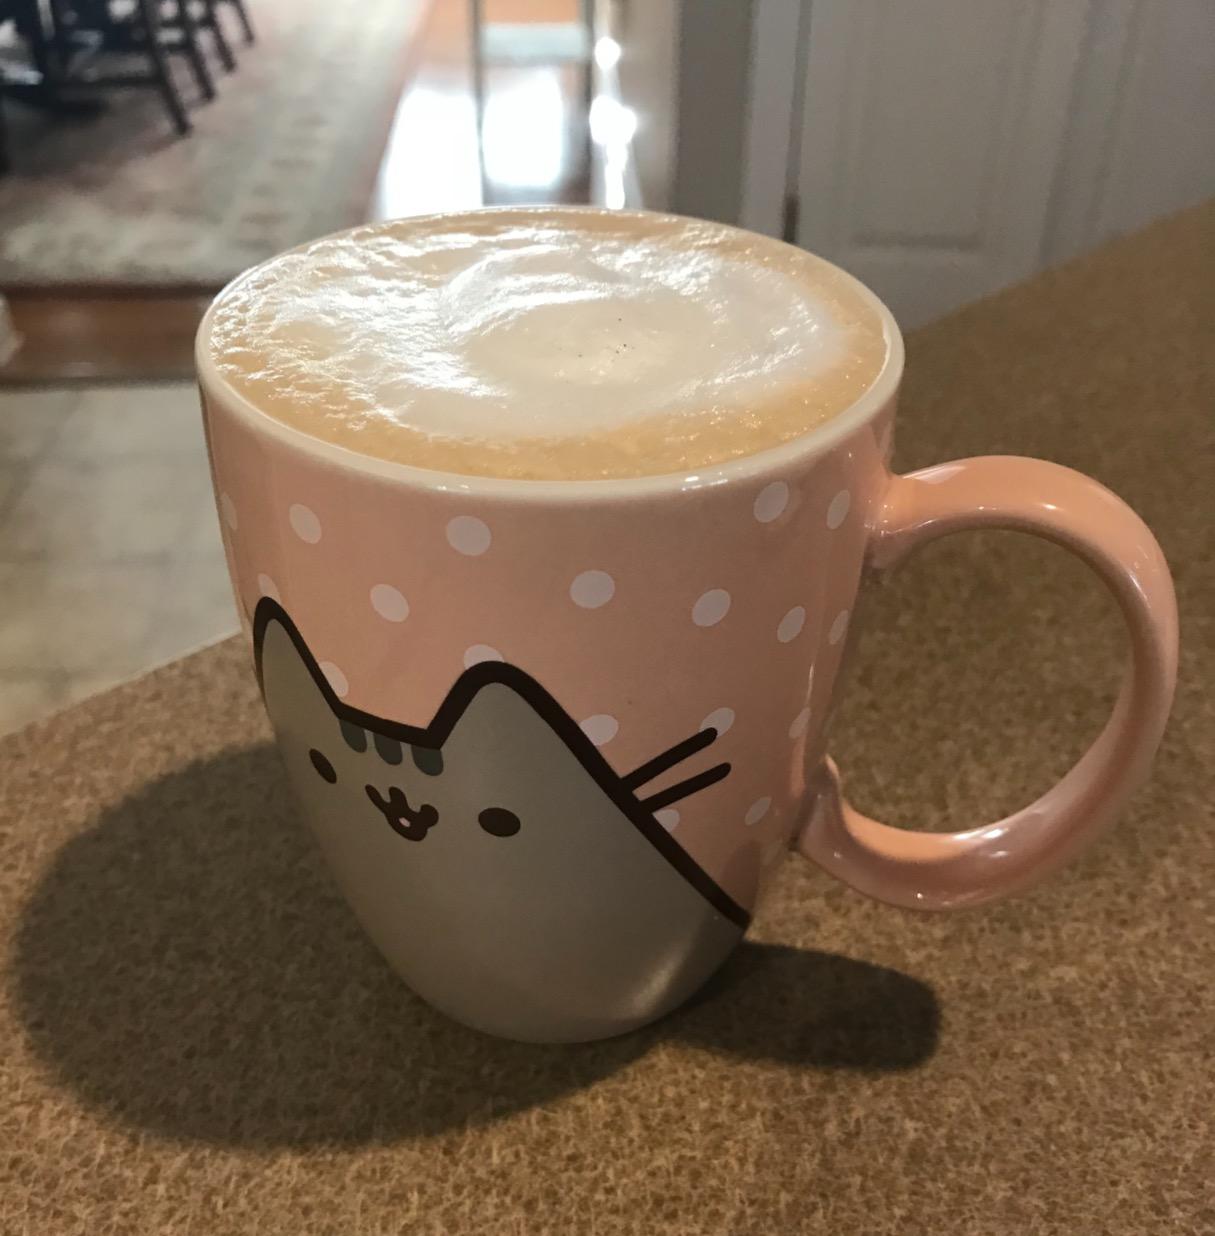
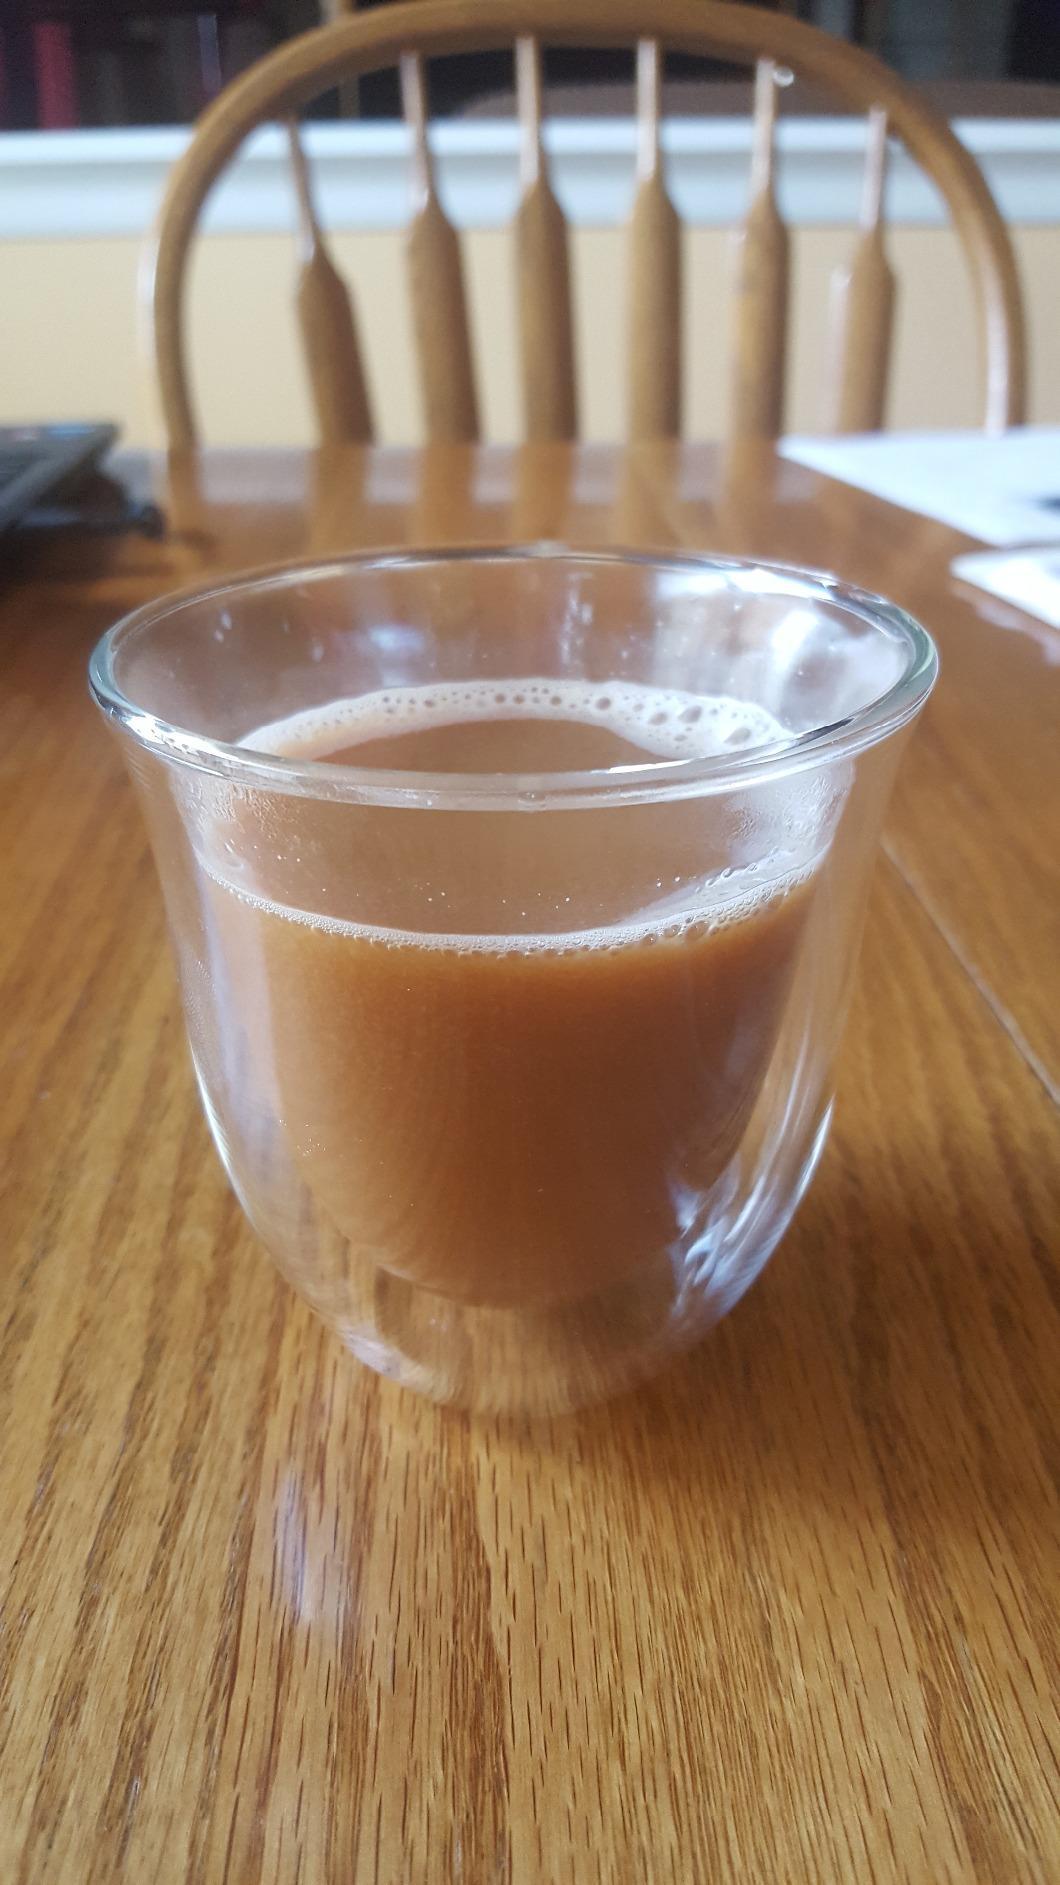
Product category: items_mug
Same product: no